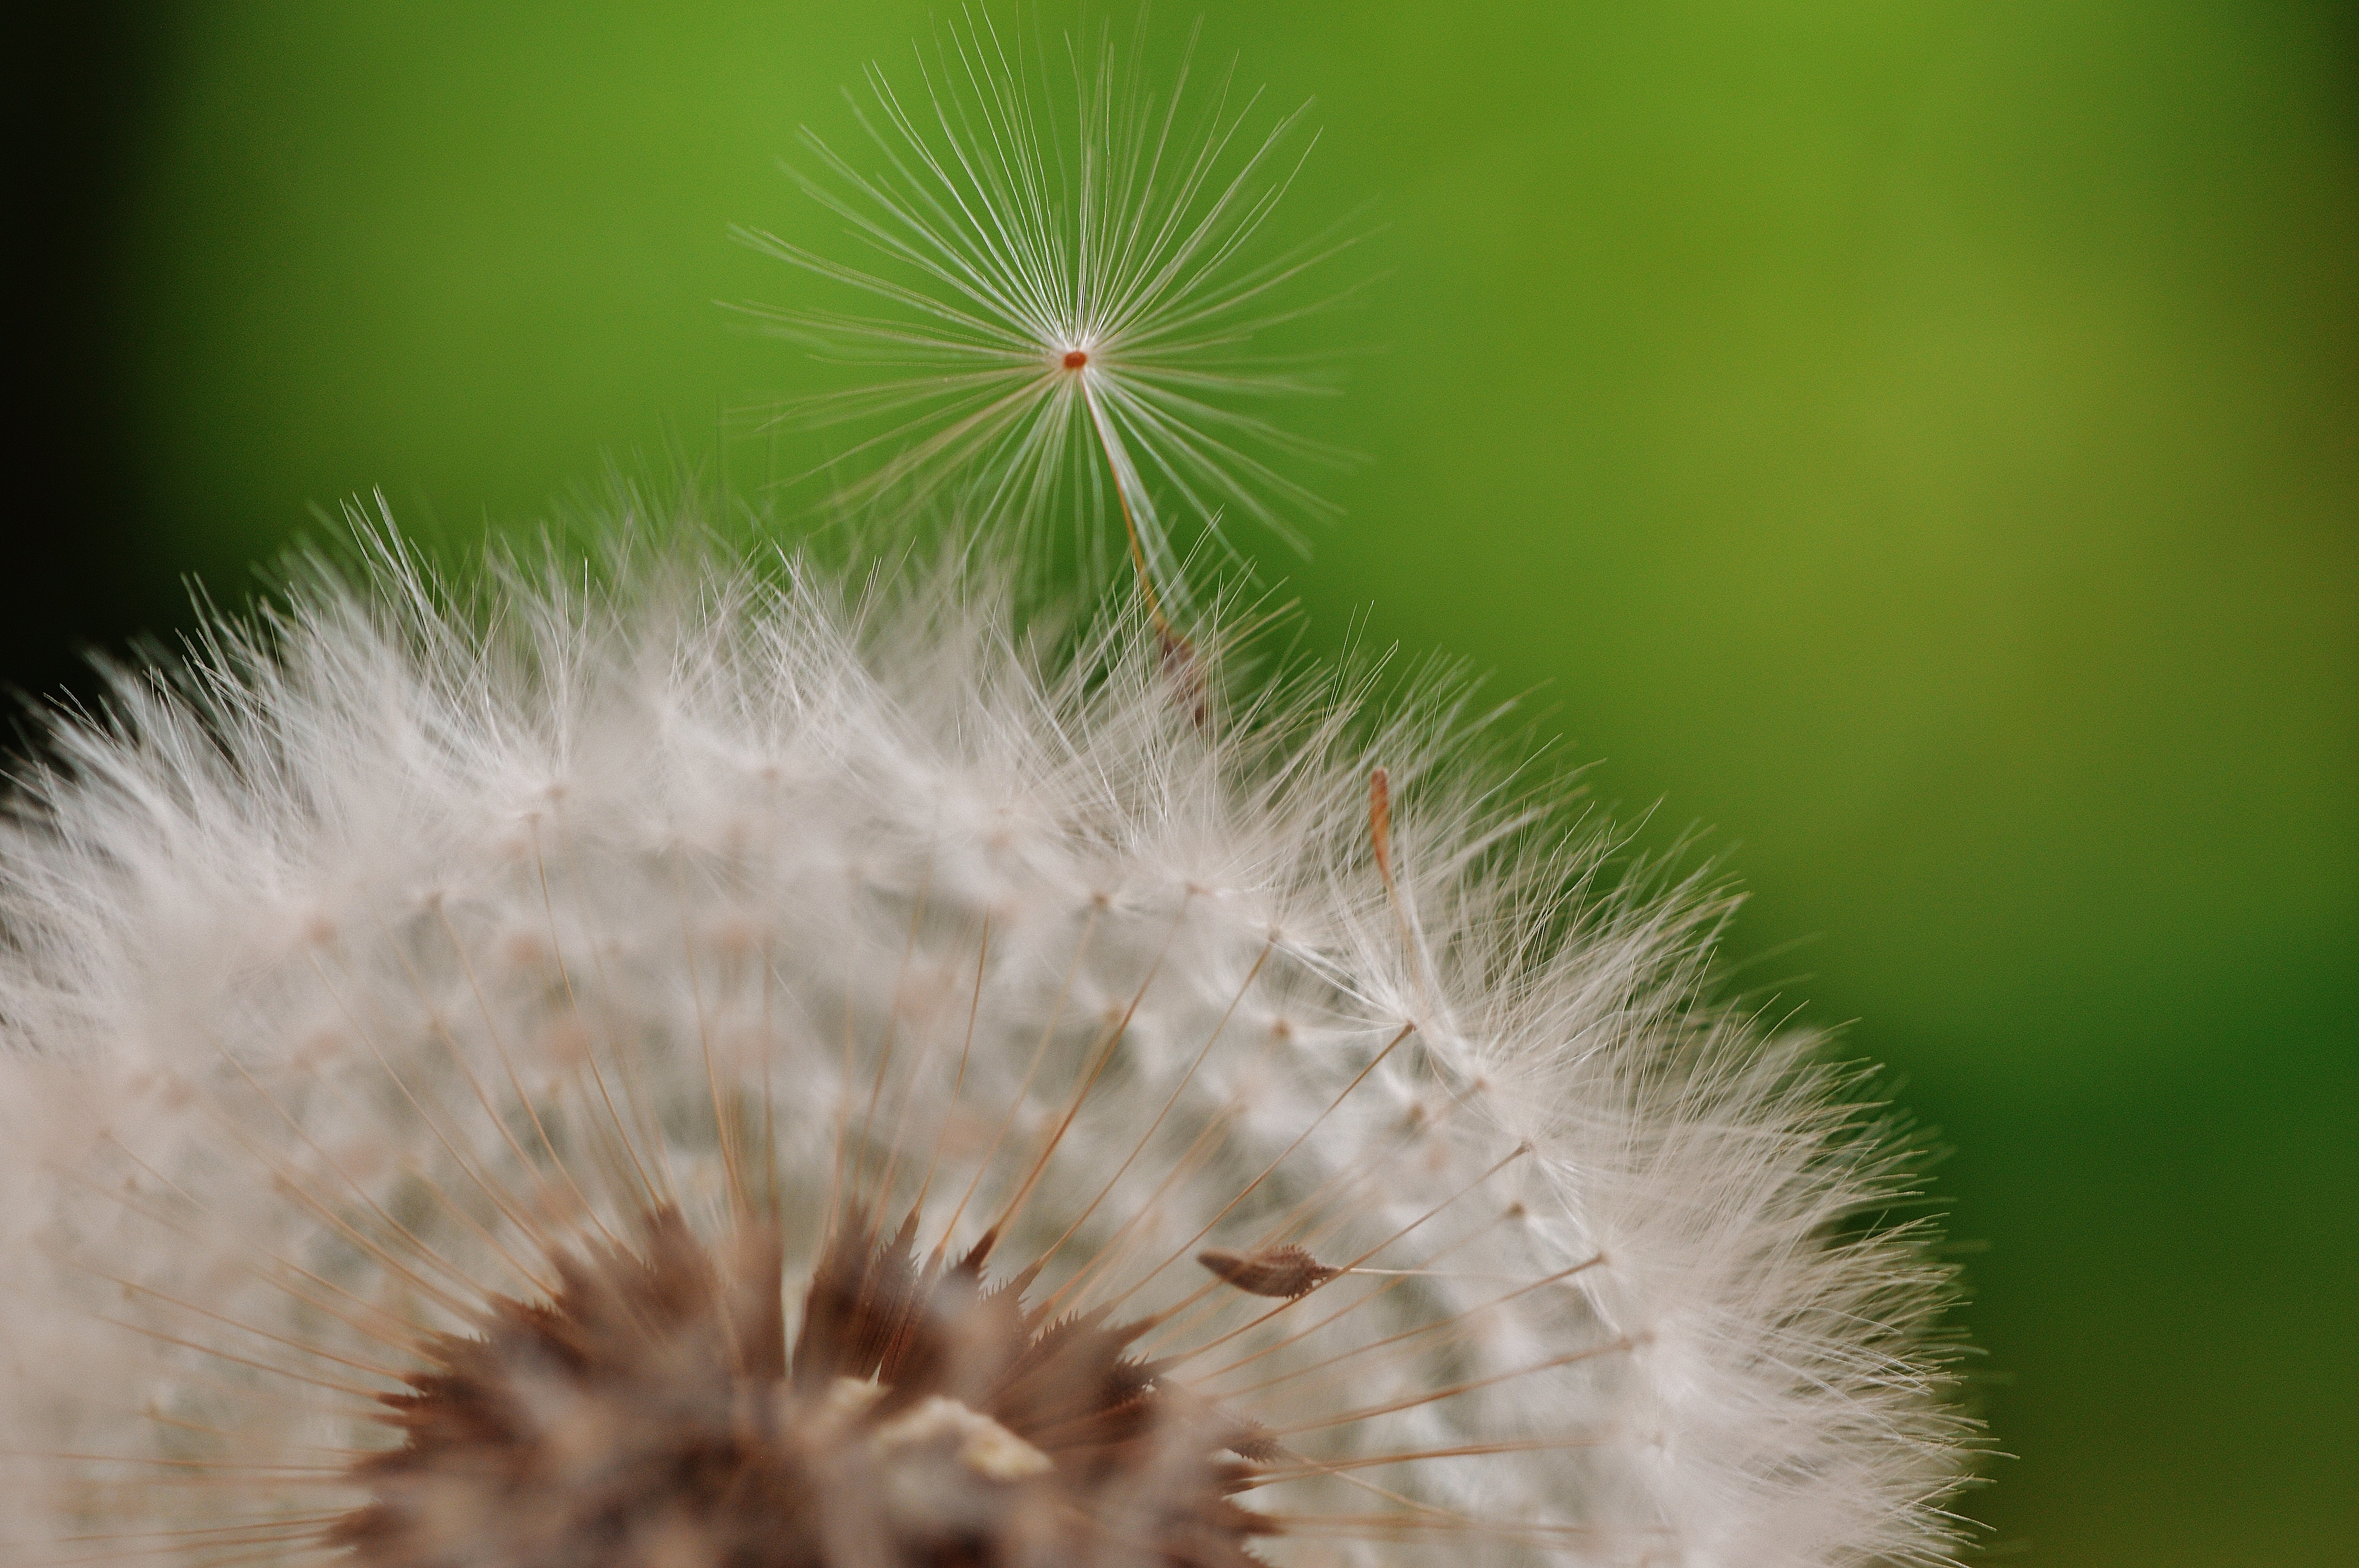
nature, grass, plant, photography, dandelion, leaf, flower, green, botany, close, flora, wild flower, wildflower, close up, pointed flower, macro photography, flowering plant, daisy family, grass family, plant stem, land plant, thorns spines and prickles